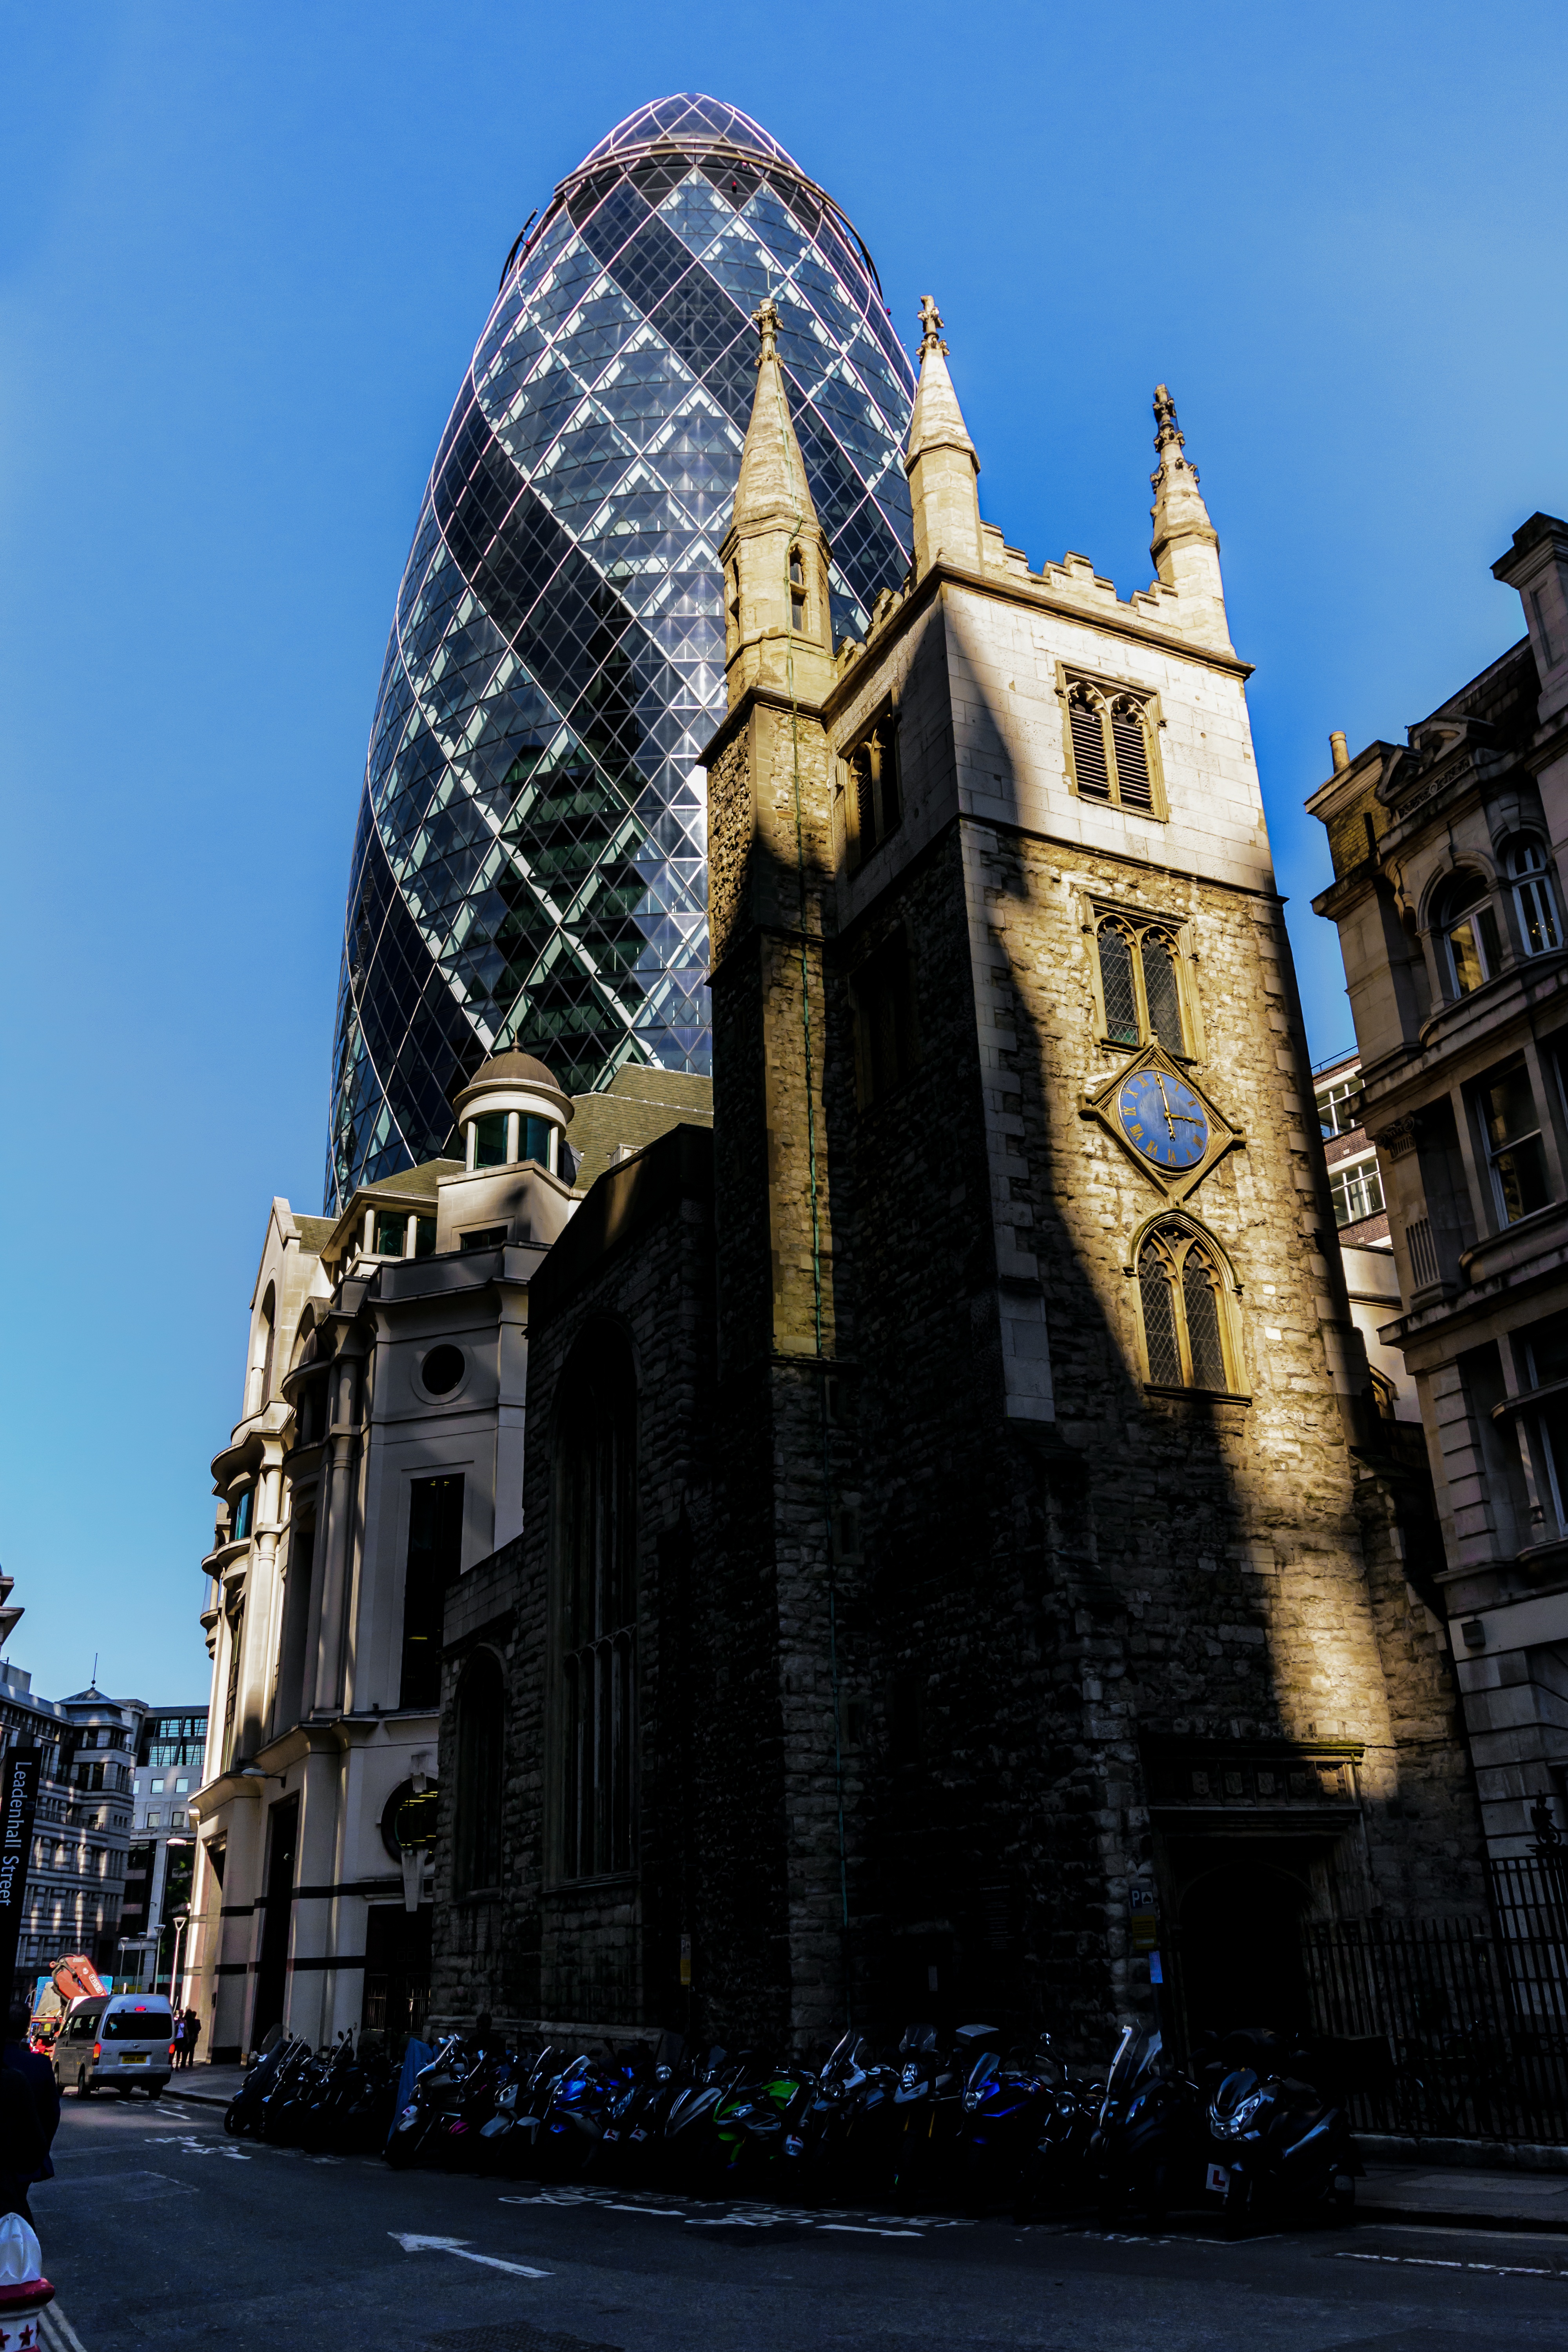
architecture, sky, bridge, skyline, street, building, city, skyscraper, urban, river, monument, cityscape, downtown, travel, europe, statue, tower, office, landmark, facade, blue, church, cathedral, business, tourism, modern, place of worship, uk, england, capital, london, district, great, famous, english, britain, united, thames, financial, finance, gherkin, urban area